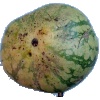
Label: Watermelon 1